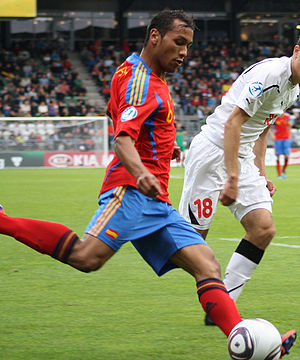
Jeffrén Suárez
Jeffrén Suárez er en fodboldspiller der spiller i Grasshopper. Jeffren er født i Venezuela.